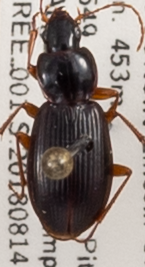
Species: Synuchus impunctatus
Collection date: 2018-08-14
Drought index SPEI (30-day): -0.03
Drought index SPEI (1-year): -0.3
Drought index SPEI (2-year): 1.106